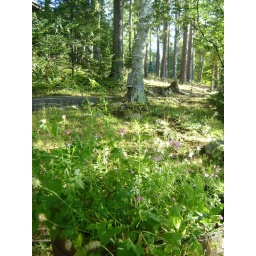
Scenery, flower pot by deck